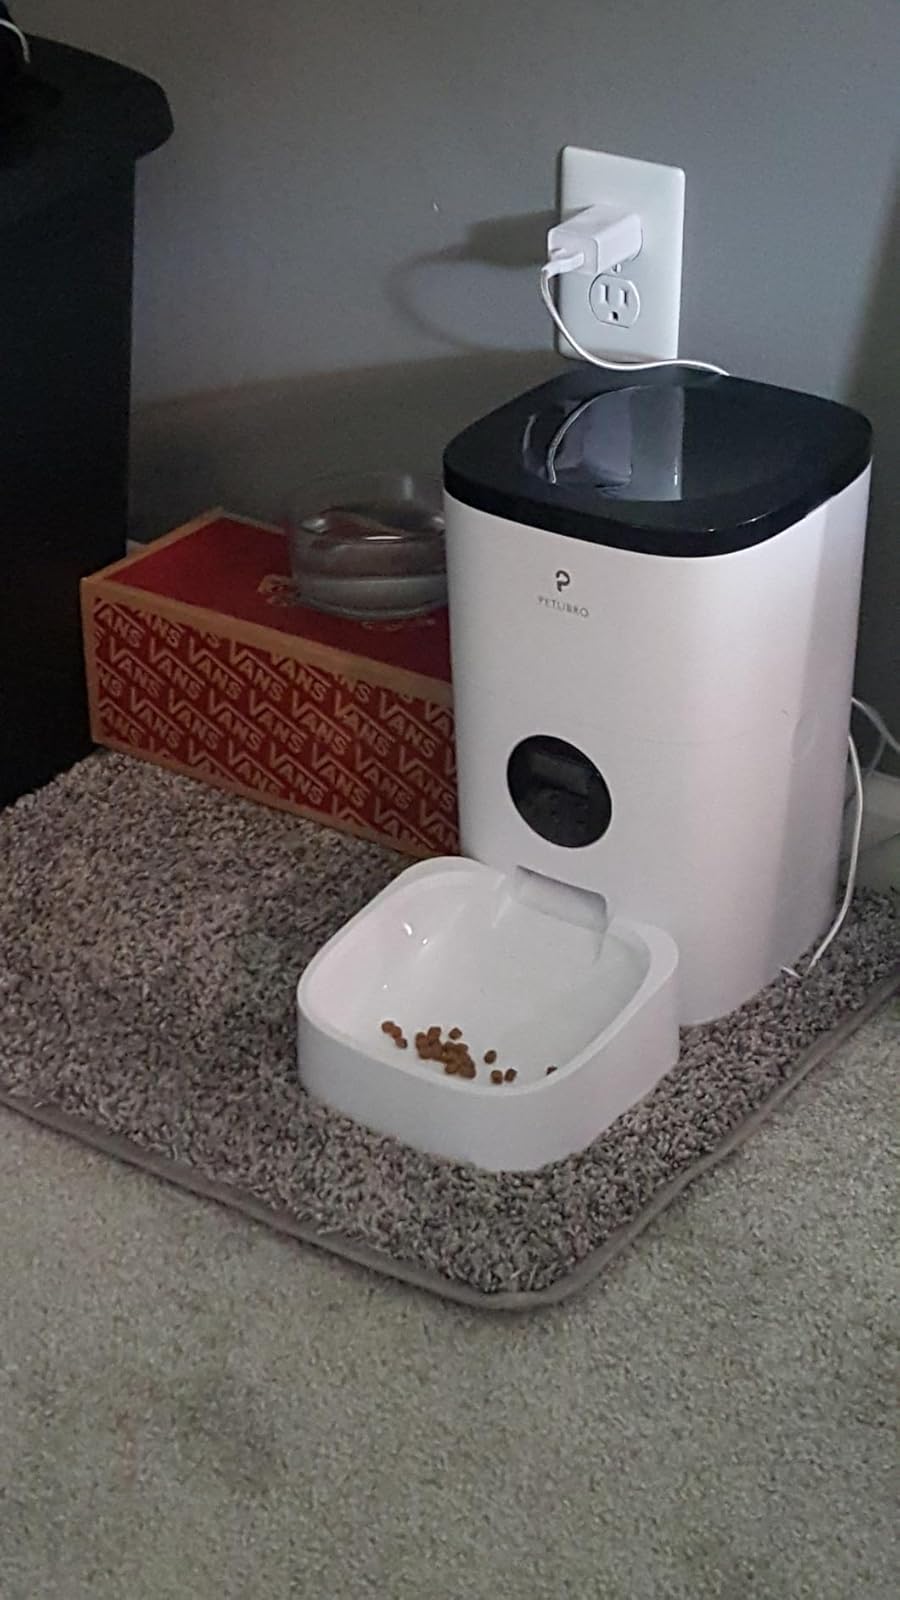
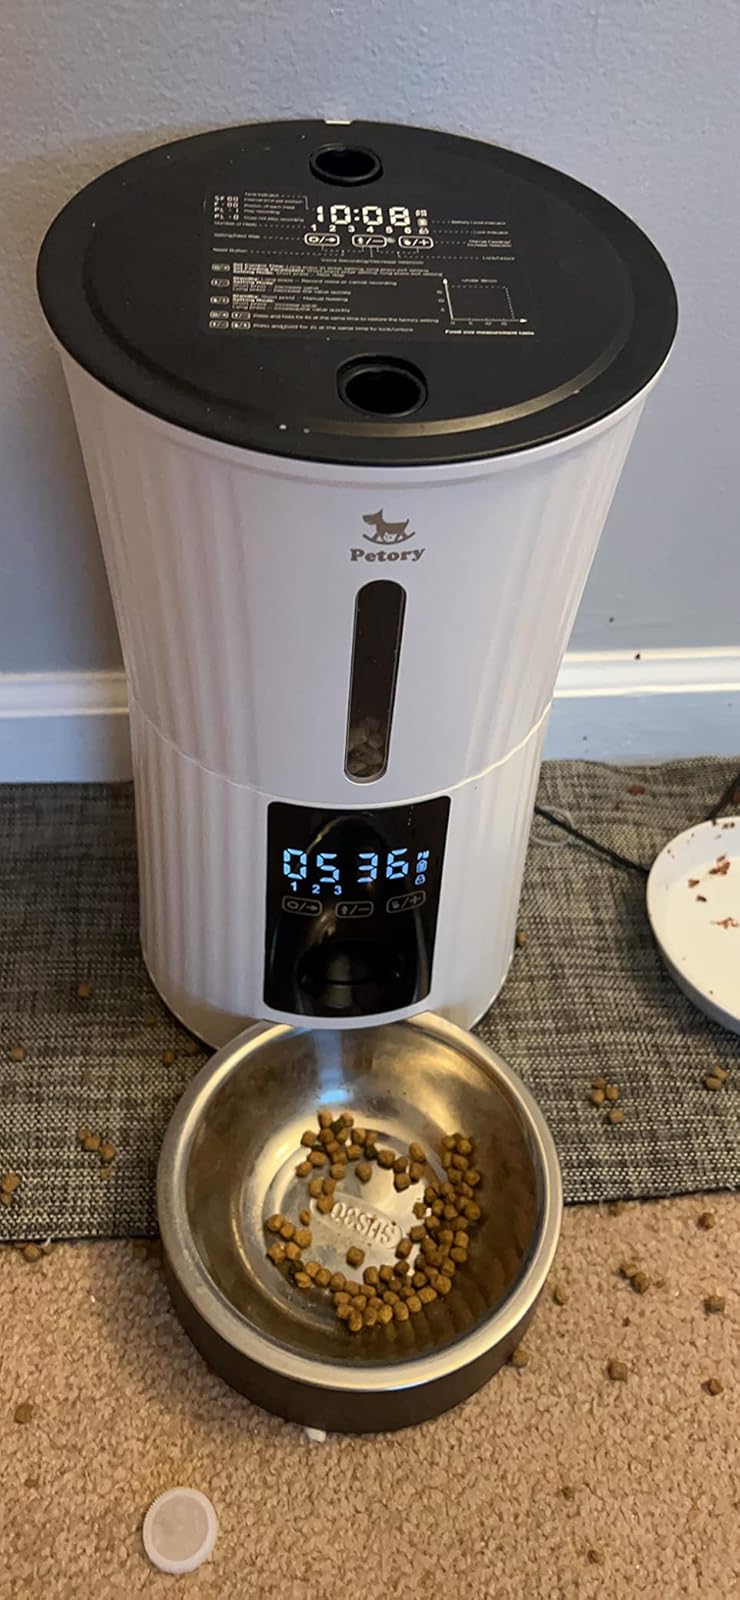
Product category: items_feeder
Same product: no